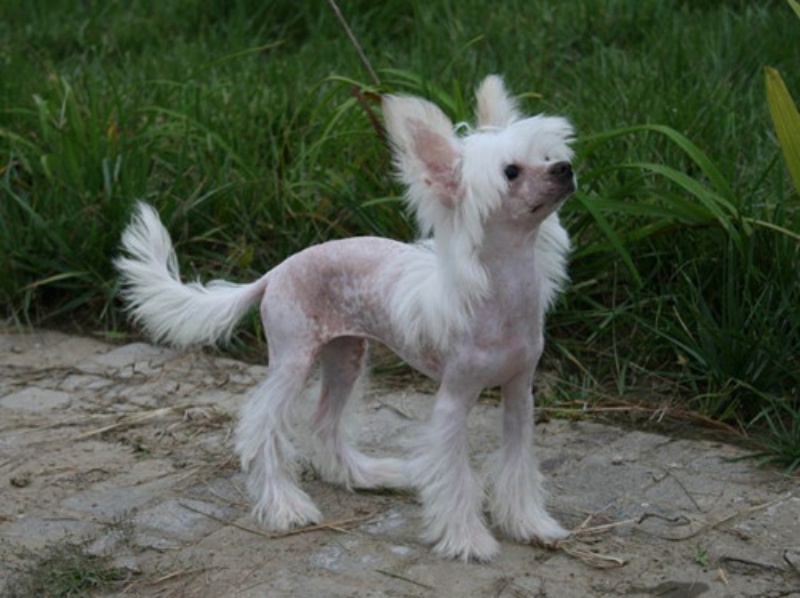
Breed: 234-n000093-Chinese_Crested_Dog